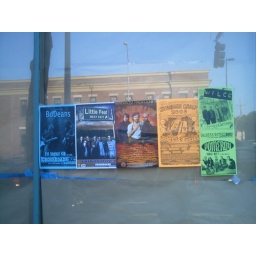
scamp window 3 39th and boradway se corner pipeline (old starbucks) VERY busy corner in bar district